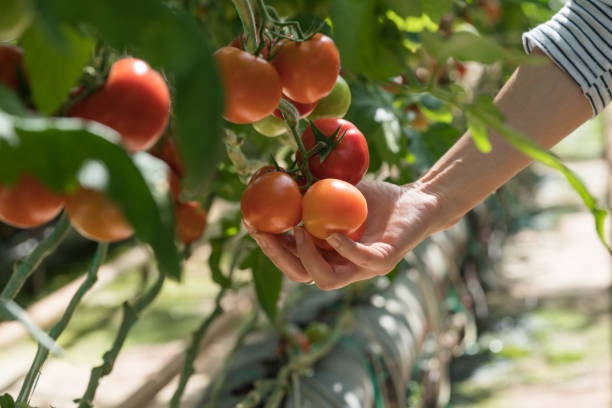
Label: tomato